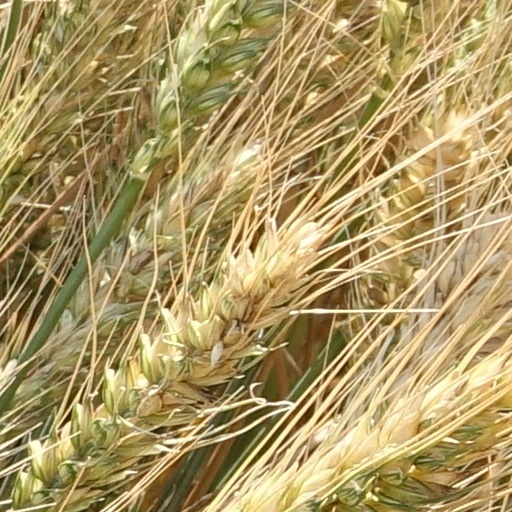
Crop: wheat